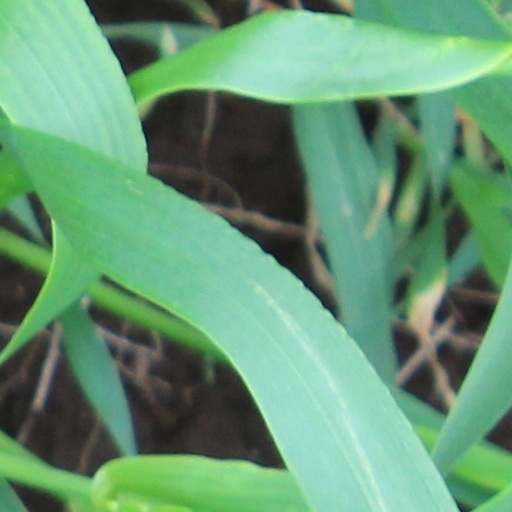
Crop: wheat